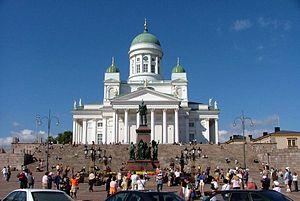
Johann Carl Ludwig Engel est un architecte et peintre allemand.
La place du Sénat est une place carrée au centre d'Helsinki, en Finlande. Elle présente la particularité de réunir les pouvoirs politique, religieux, scientifique et commercial. On y trouve, entre autres, le palais du gouvernement, la cathédrale luthérienne, la maison Sederholm et le bâtiment principal de l'université.